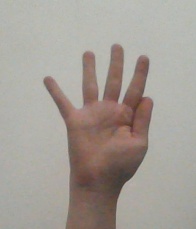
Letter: sheen